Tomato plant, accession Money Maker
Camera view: bottom (45 deg); turntable rotation: 300 degrees
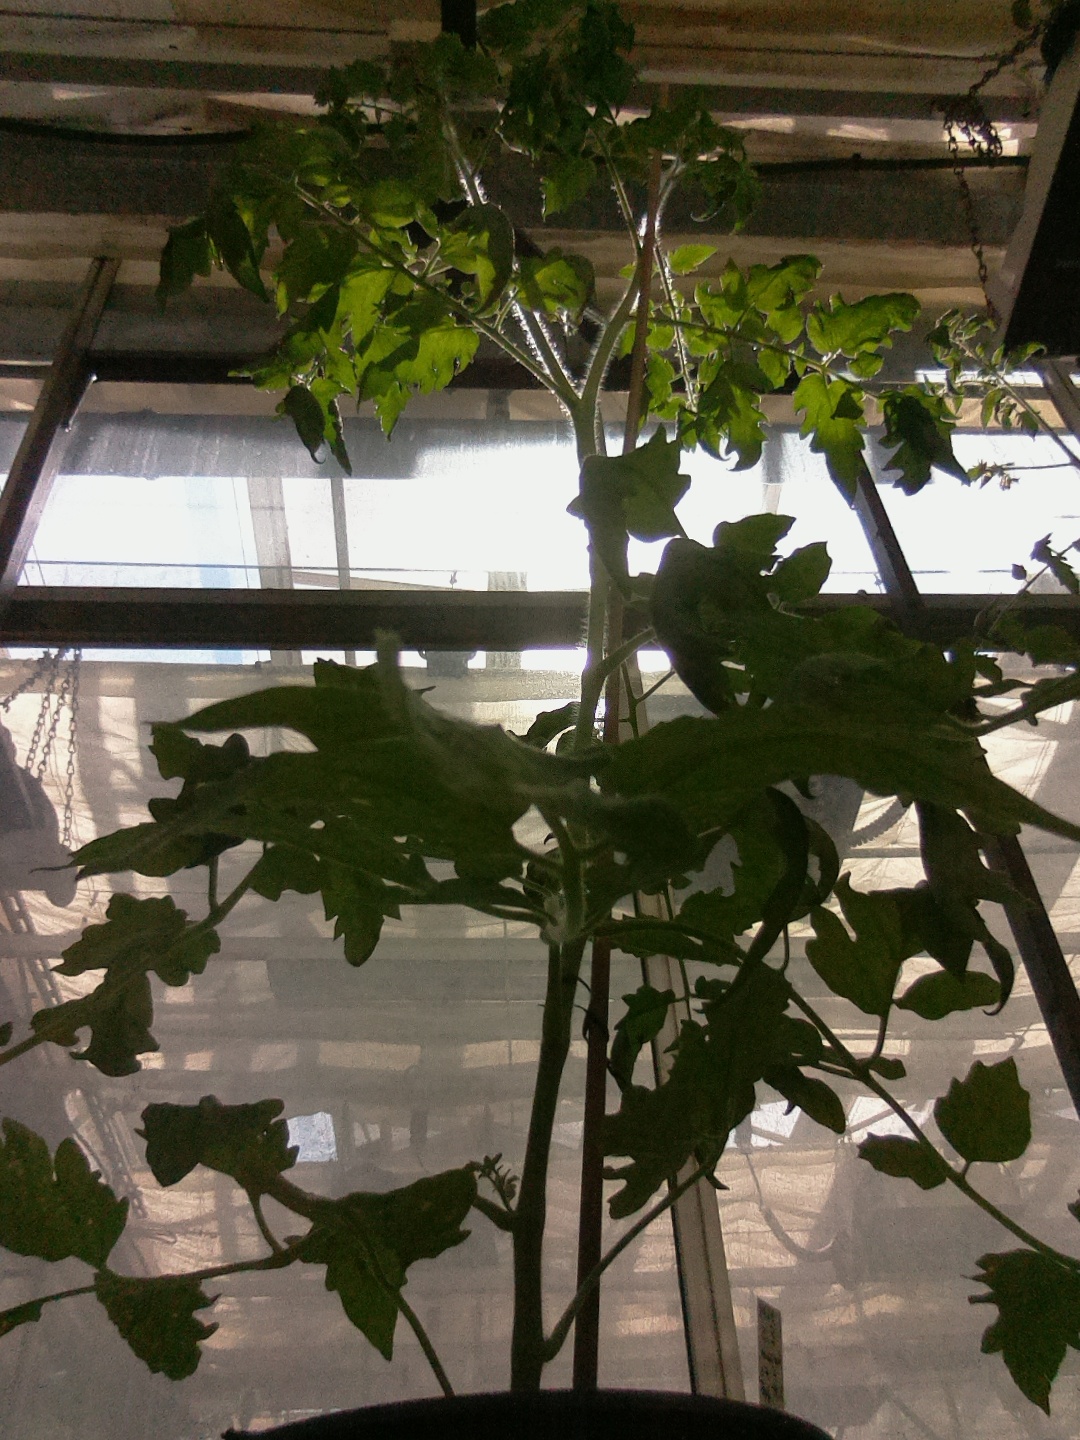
BBCH growth stage 63: 30%-40% of flowers open